Man on the Tracks

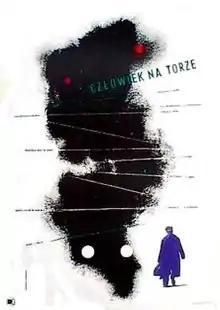

The film tells the story, mostly in flashback, of a railway worker who was fired from his job for alleged sabotage of the Socialist methods of work.